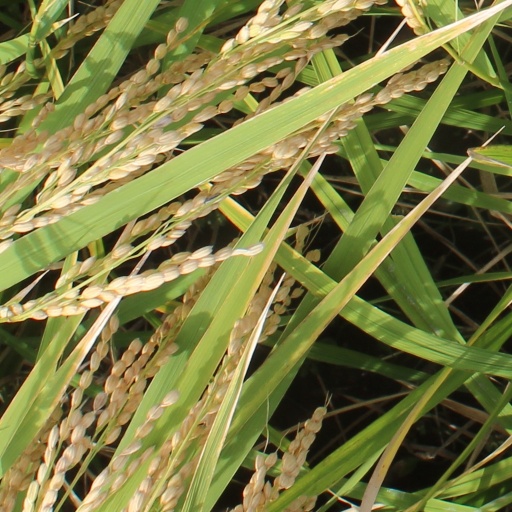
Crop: rice